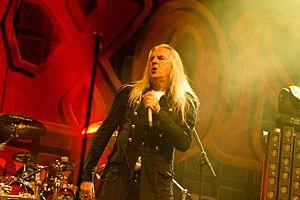
Saxon est un groupe de hard rock et de heavy metal britannique, originaire de Barnsley, dans le Yorkshire, en Angleterre. Débutant au milieu des années 1970, à la même époque que des groupes comme Iron Maiden ou Def Leppard. Bien qu’ayant connu une période moins populaire dans les années 1990, le groupe a retrouvé une seconde jeunesse.